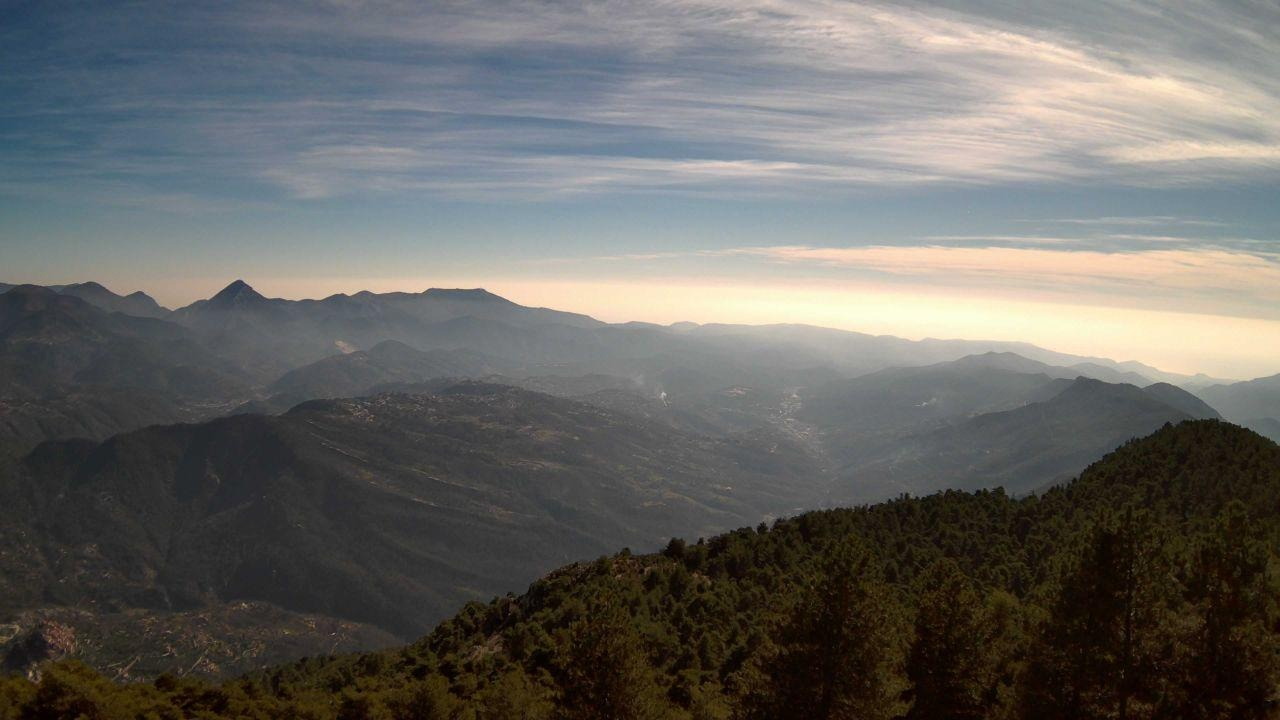
Fire: no
Smoke: yes